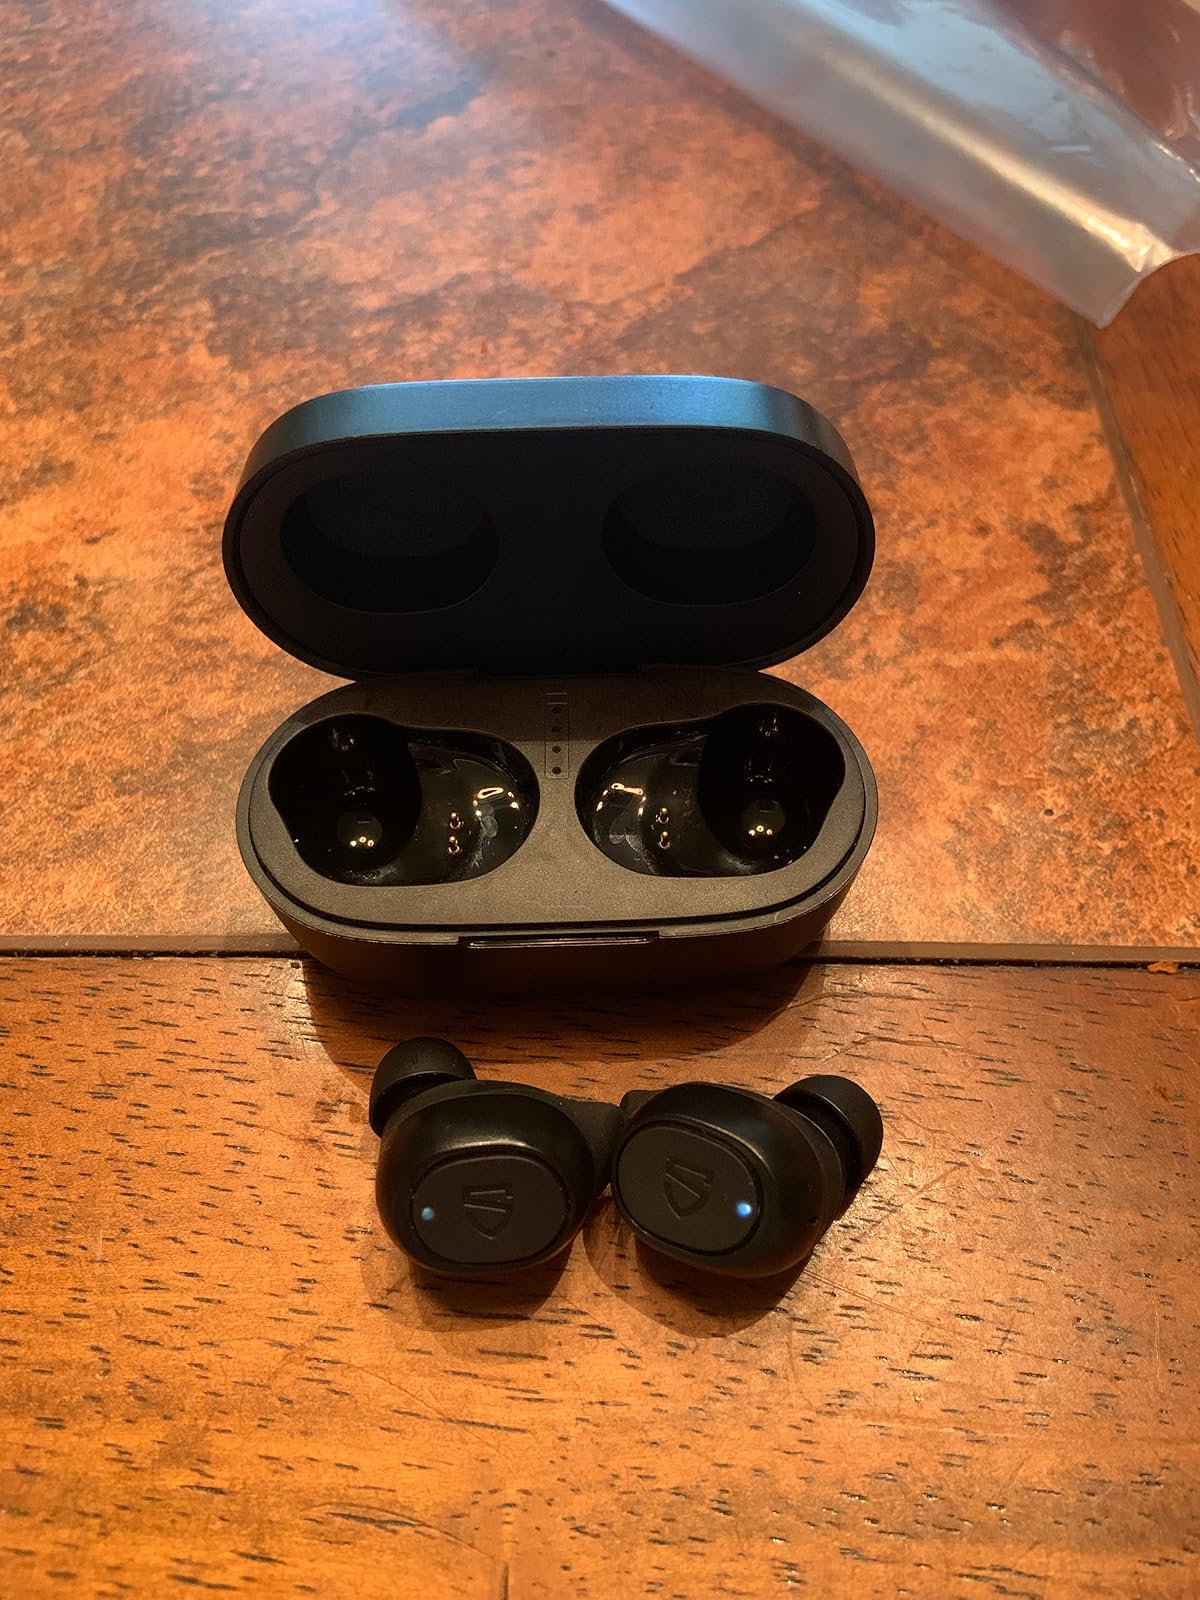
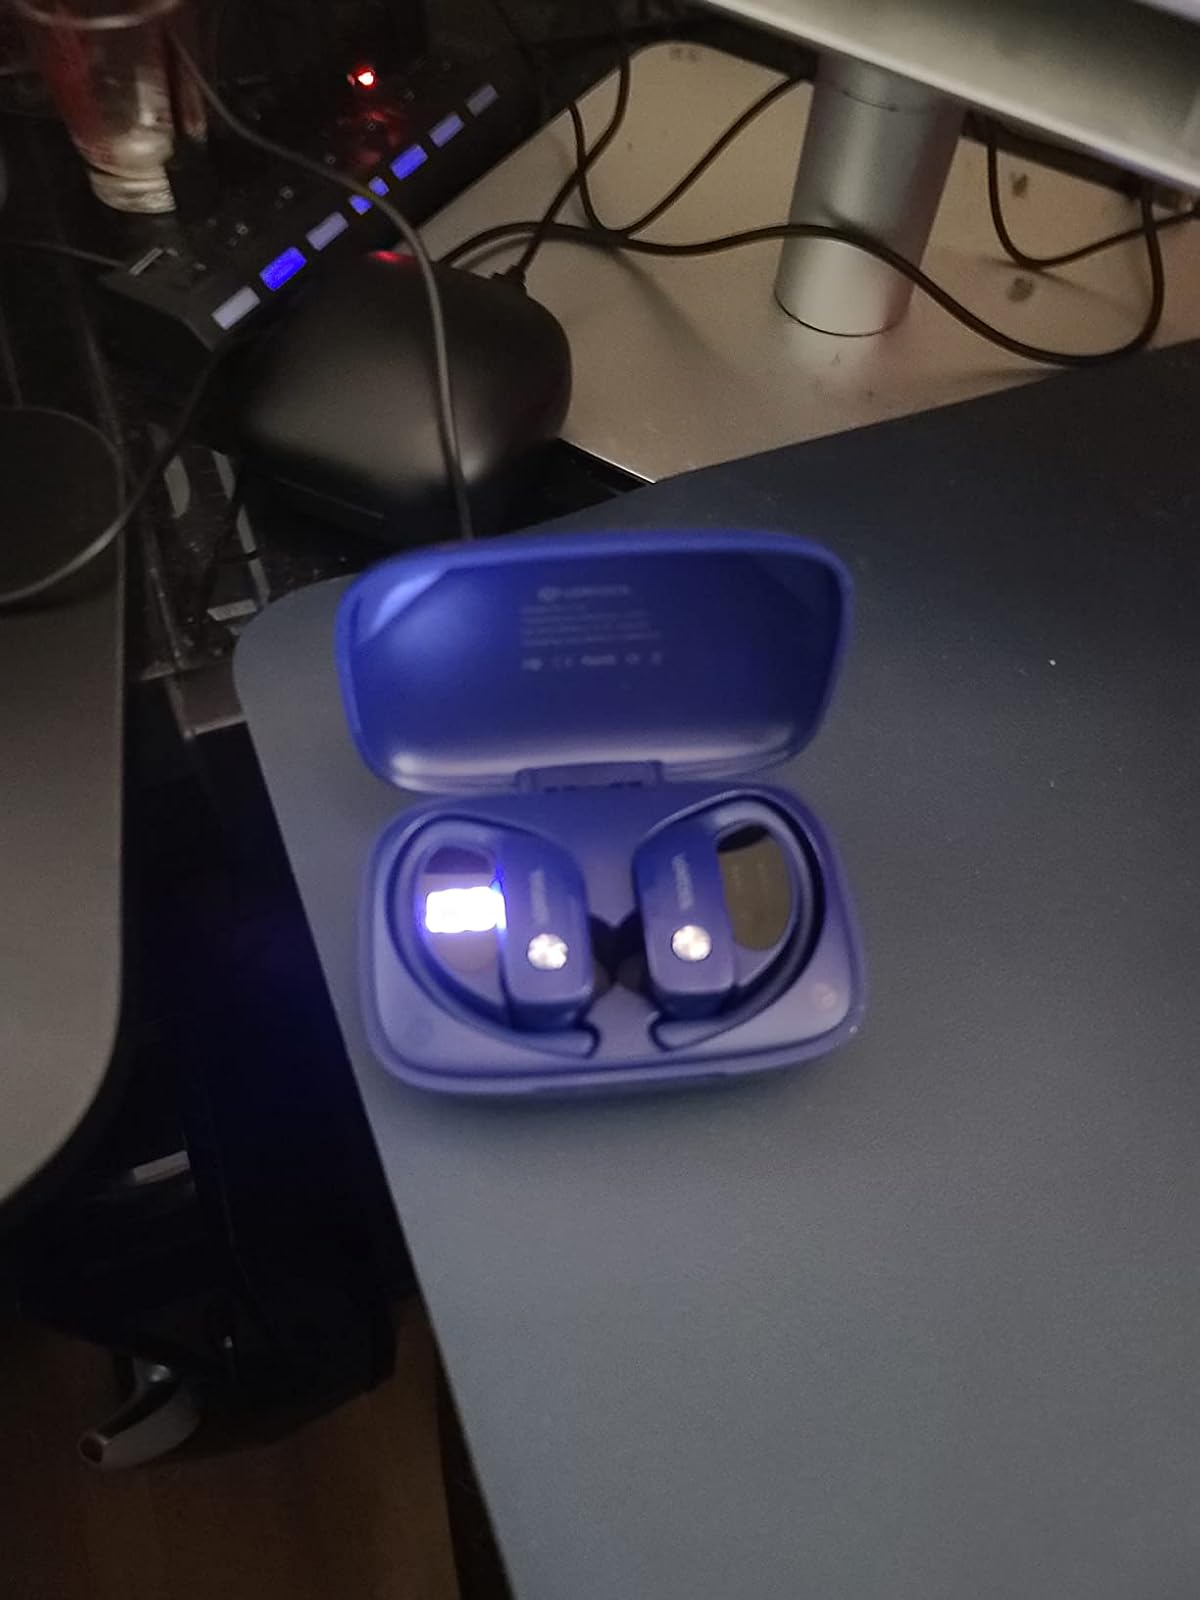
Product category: earbuds
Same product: no